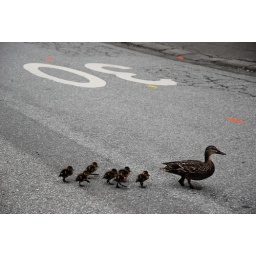
A duck family crossing a street in Reykjavik